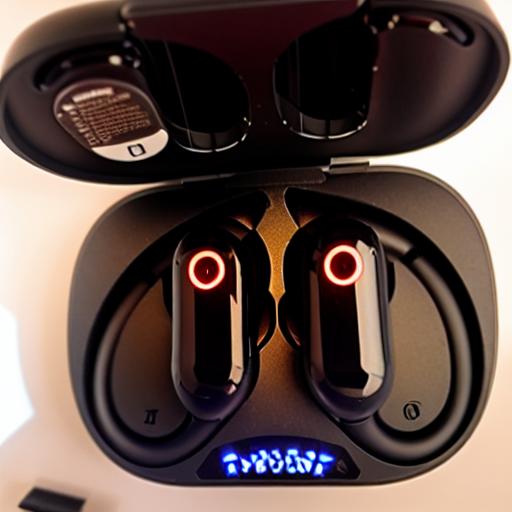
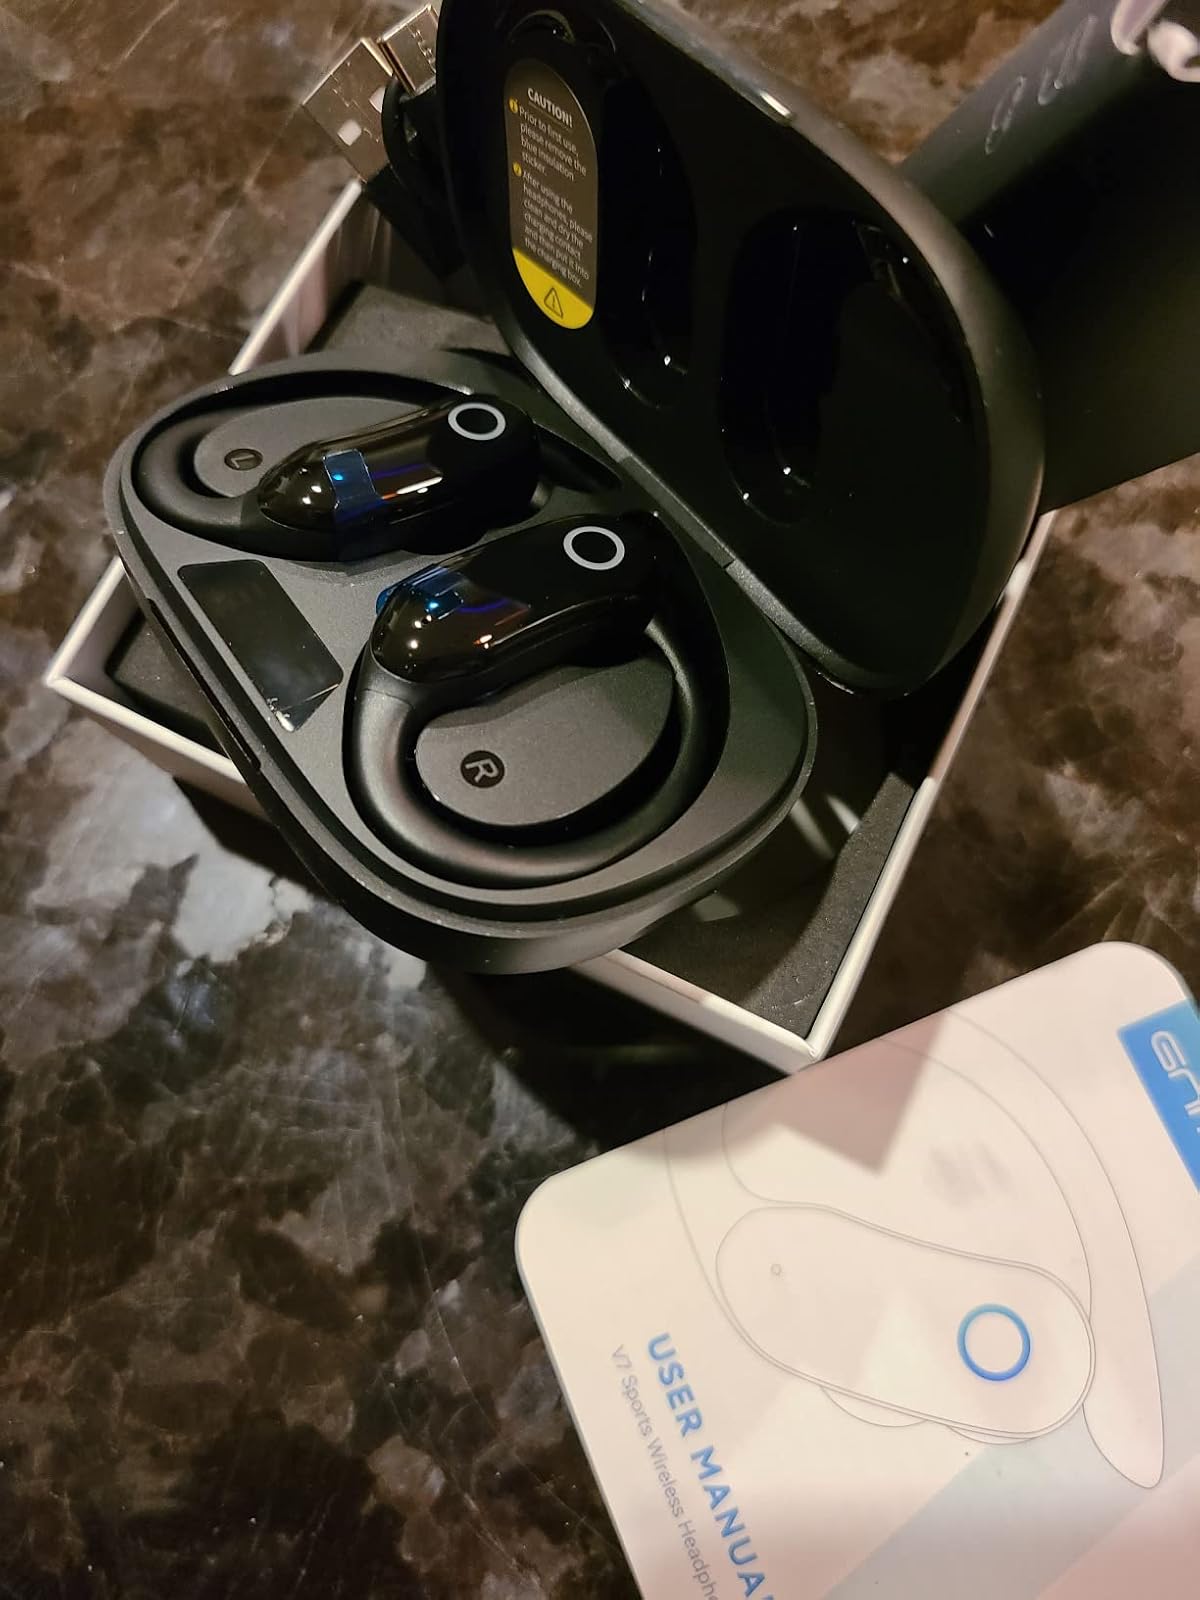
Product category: earbuds
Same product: no